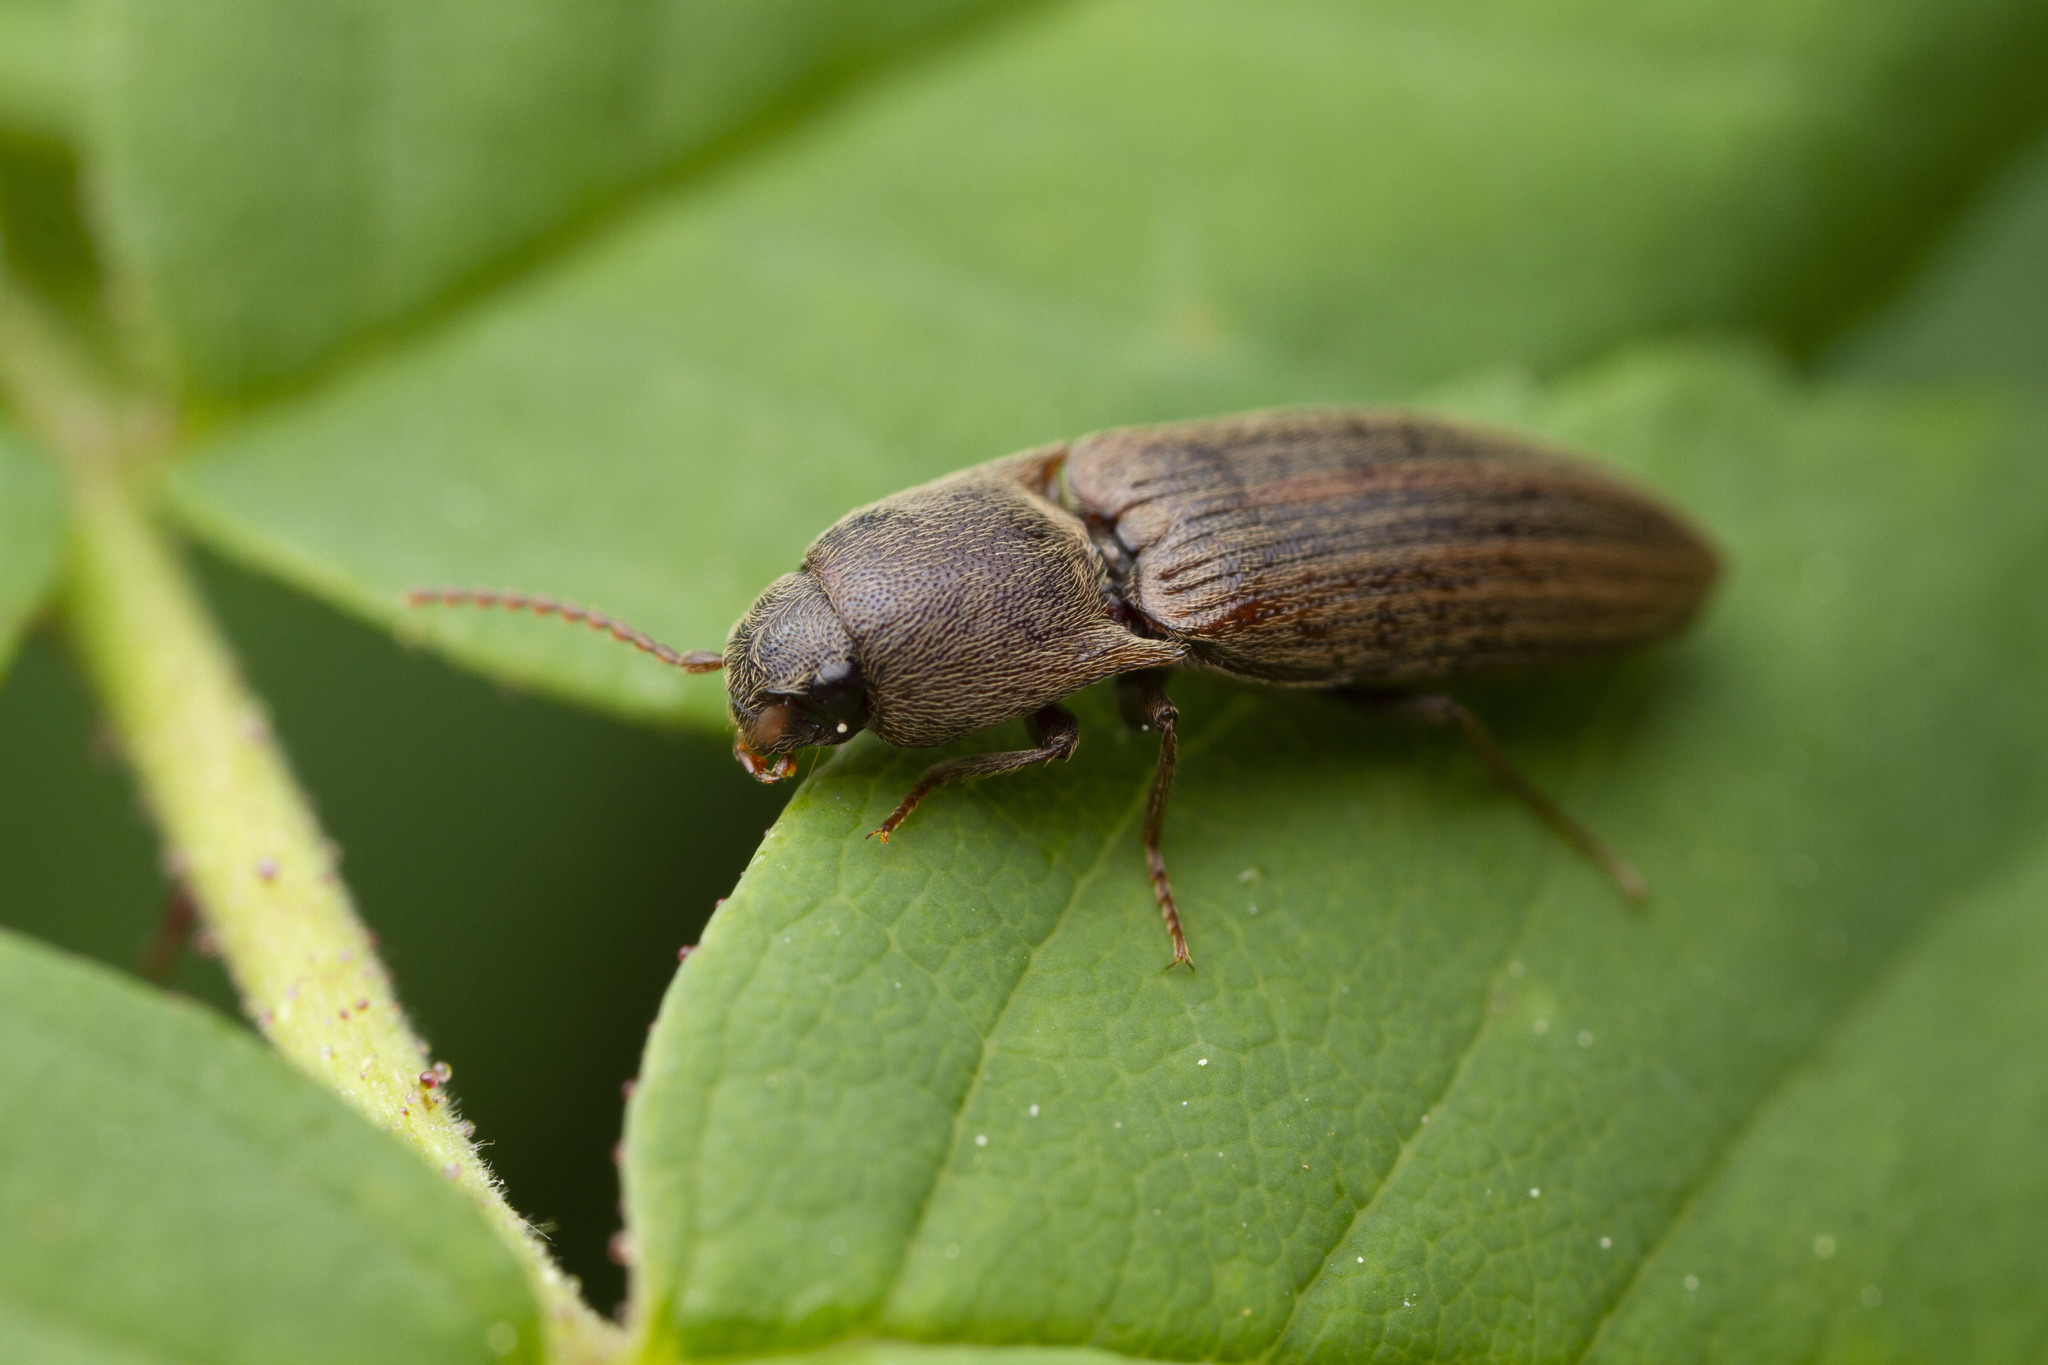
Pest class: clickbeetles_wireworms